Catherine Engelbrecht

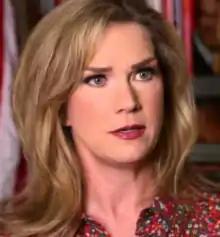
Engelbrecht in 2012

Catherine Renee Engelbrecht is the American co-founder of True the Vote and King Street Patriots, a nonprofit Tea Party organization which is active mostly in Texas. She is also the co-founder of "The Freedom Hospital" with Gregg Phillips, and the CFO of CoverMe Services Inc, one of his companies. The company was formerly known as AutoGov, Inc.